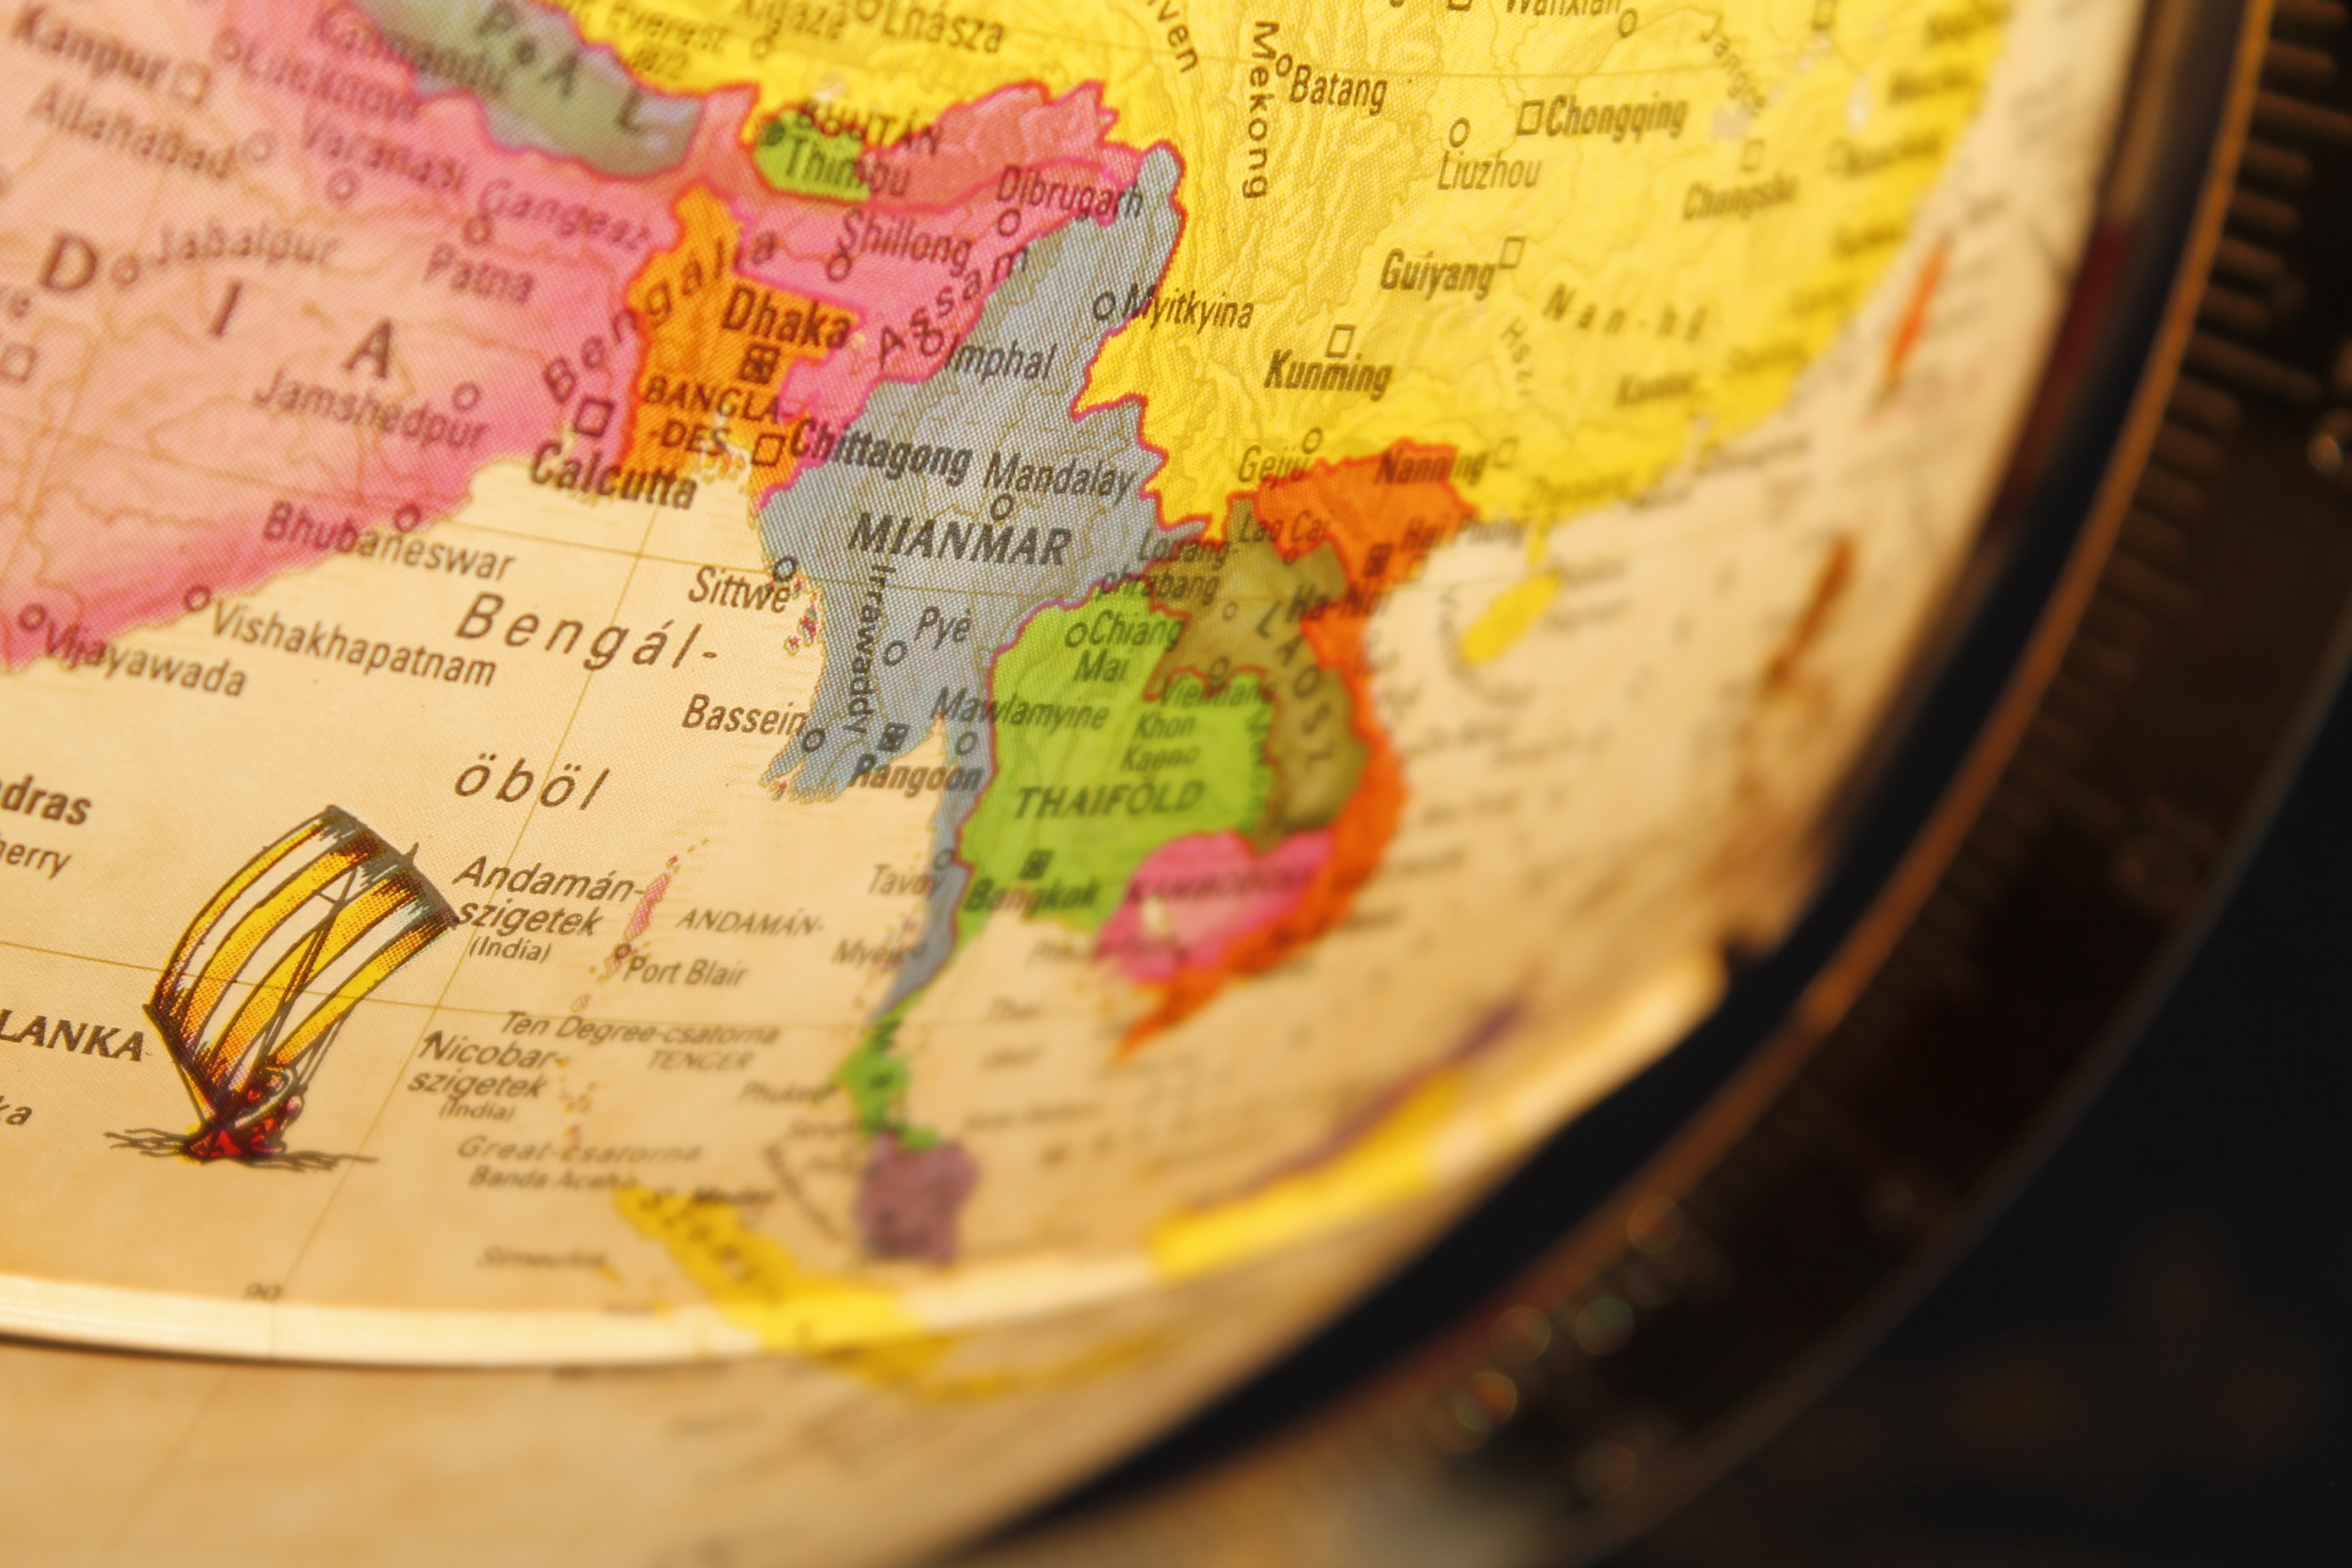
color, show, yellow, globe, world, shape, graphics